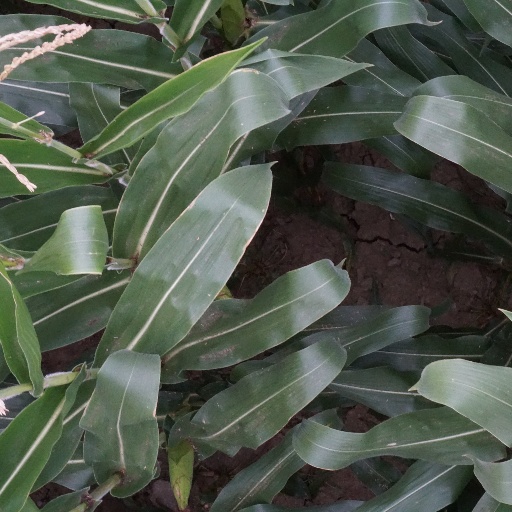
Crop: maize; corn